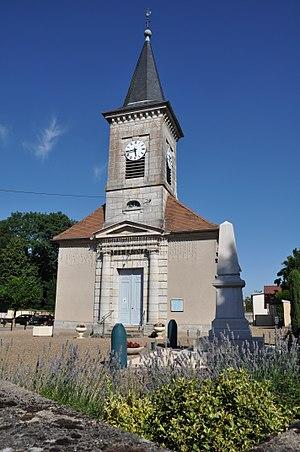
Lieu
Tillenay est une commune française située dans le canton d'Auxonne du département de la Côte-d'Or, en région Bourgogne-Franche-Comté.